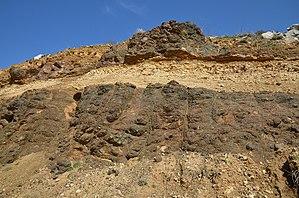
Mayrouba est un village libanais, situé dans le caza du Kesrouan au Mont Liban